Natan Sharansky

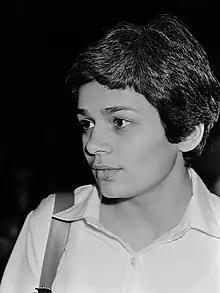
Sharansky's wife Avital at the Sharansky tribunal in Amsterdam, 12 May 1980

As a result of an international campaign led by his wife, Avital Sharansky (including assistance from East German lawyer Wolfgang Vogel, New York Congressman Benjamin Gilman, and Rabbi Ronald Greenwald), Sharansky was released on 11 February 1986 as part of a larger exchange of detainees. He was the first political prisoner released by Mikhail Gorbachev.